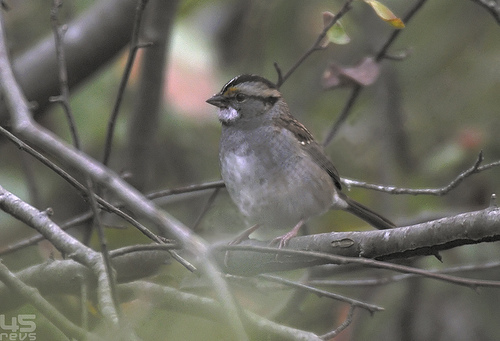
the bird is tan and grey with a short beak and light orange feet.
this bird is white and brown in color with a short stubby beak and grey eye rings.
this bird has a grey belly and throat, an insect-catching bill, a dark stripe from its eyes to the nape and another stripe from the bill to the back of the head.
this bird has a gray belly, with a head that is striped with black and gray.
this is a grey bird with black on the crown and white on the throat.
a small bird with a black & grey head and nape, with grey, black and brown covering the rest of its body.
this bird has a black crown as well as a grey bellya small grey bird with a short, sharp bill, black eyebrow, white throat, skinny pink tarsus and feet.
a small gray bird with long tail feathers and a short pointed beak.
this bird is grey with black and has a very short beak.
Species: White Throated Sparrow